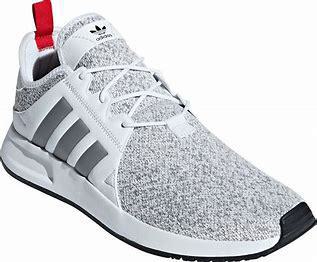
Brand: Adidas
Model: X_plr